A Broadway Scandal

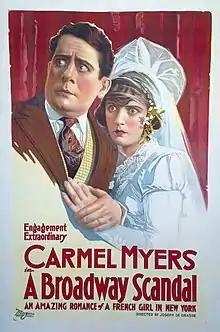
Film poster

A Broadway Scandal is a 1918 American silent romantic drama film directed by Joe De Grasse that features Carmel Myers, Lon Chaney and Edwin August. The screenplay was written by Harvey Gates. This would be Lon Chaney's last film for director Joe De Grasse, ending a multiyear collaboration between the two men. The film's tagline was "Engagement Extraordinary! An Amazing Romance of a French Girl in New York". It is today considered to be a lost film. A still exists showing Lon Chaney as Kink Colby, together with the other main players in the shot.